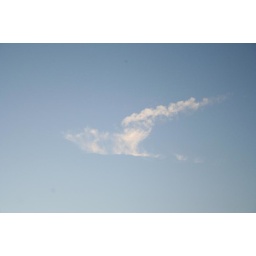
a bird in the sky